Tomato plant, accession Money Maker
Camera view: bottom (45 deg); turntable rotation: 270 degrees
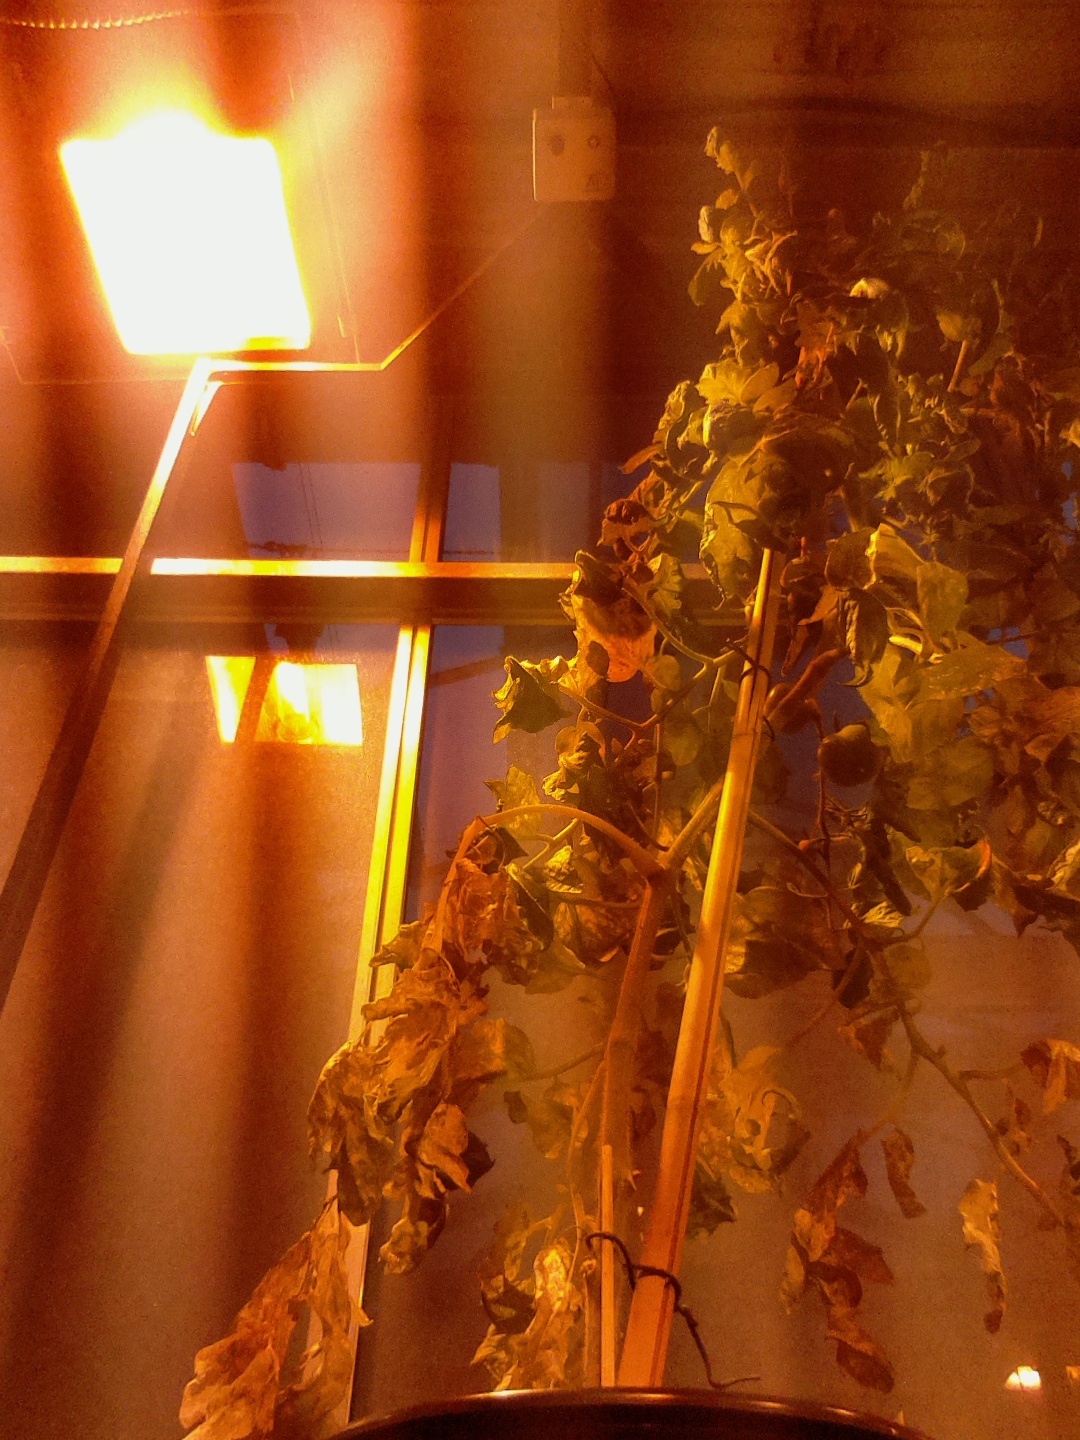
BBCH growth stage 72: 20%-30% of final fruit size